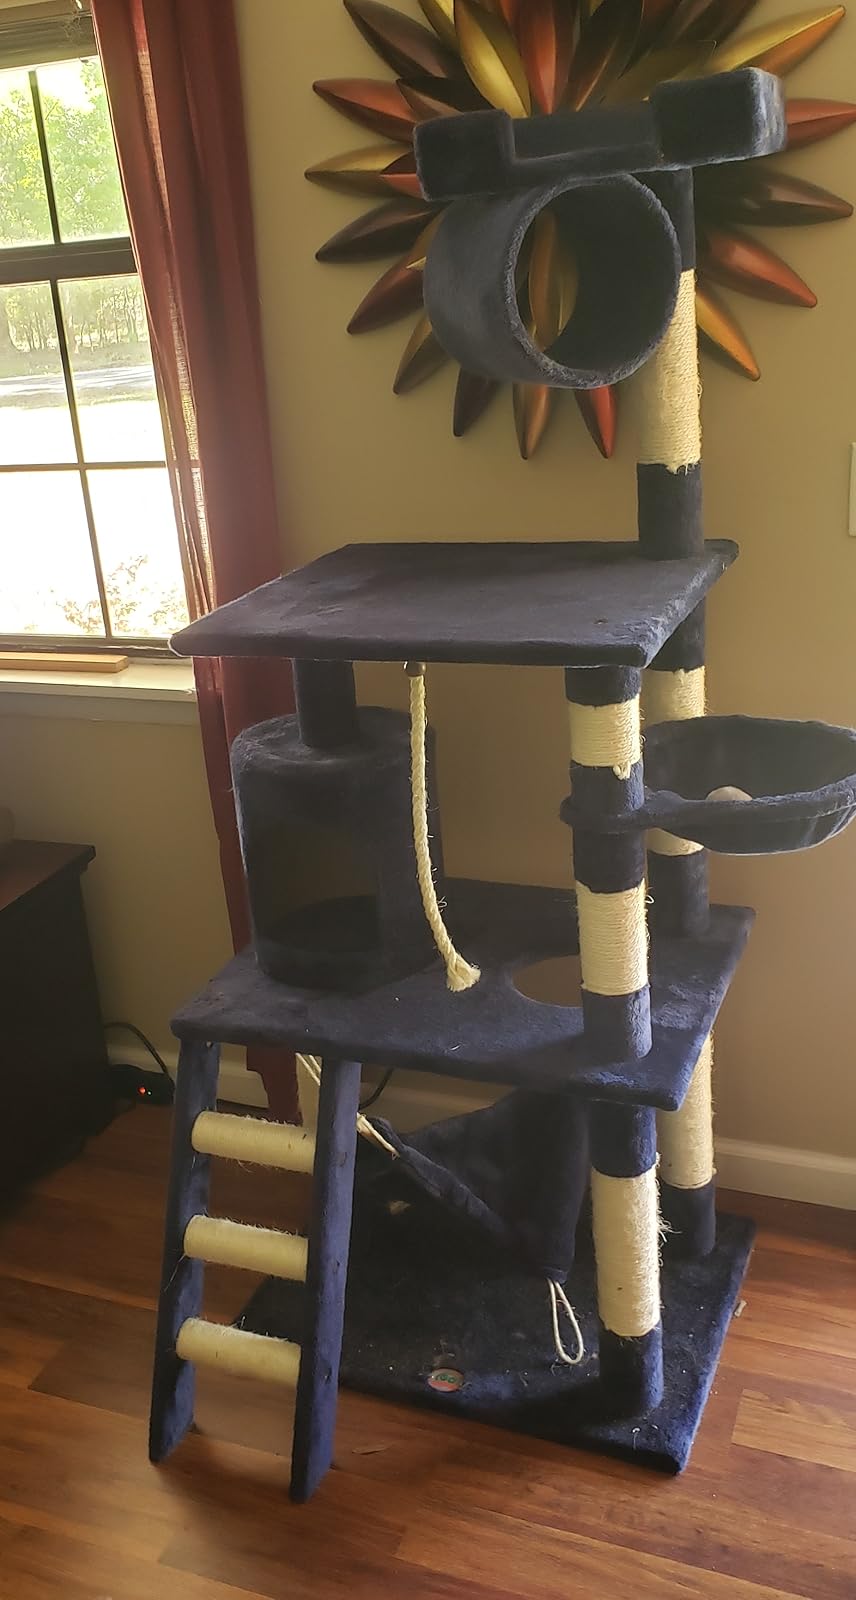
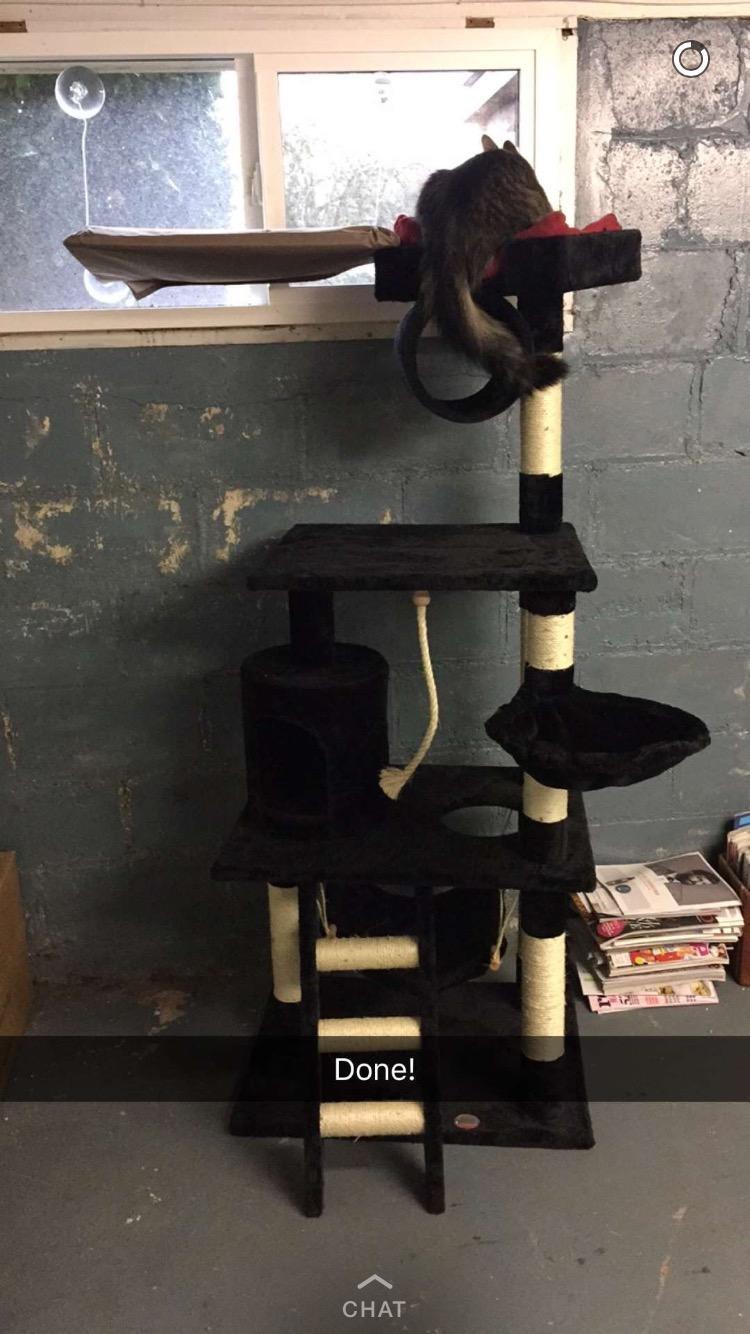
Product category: items_cat tree
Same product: no